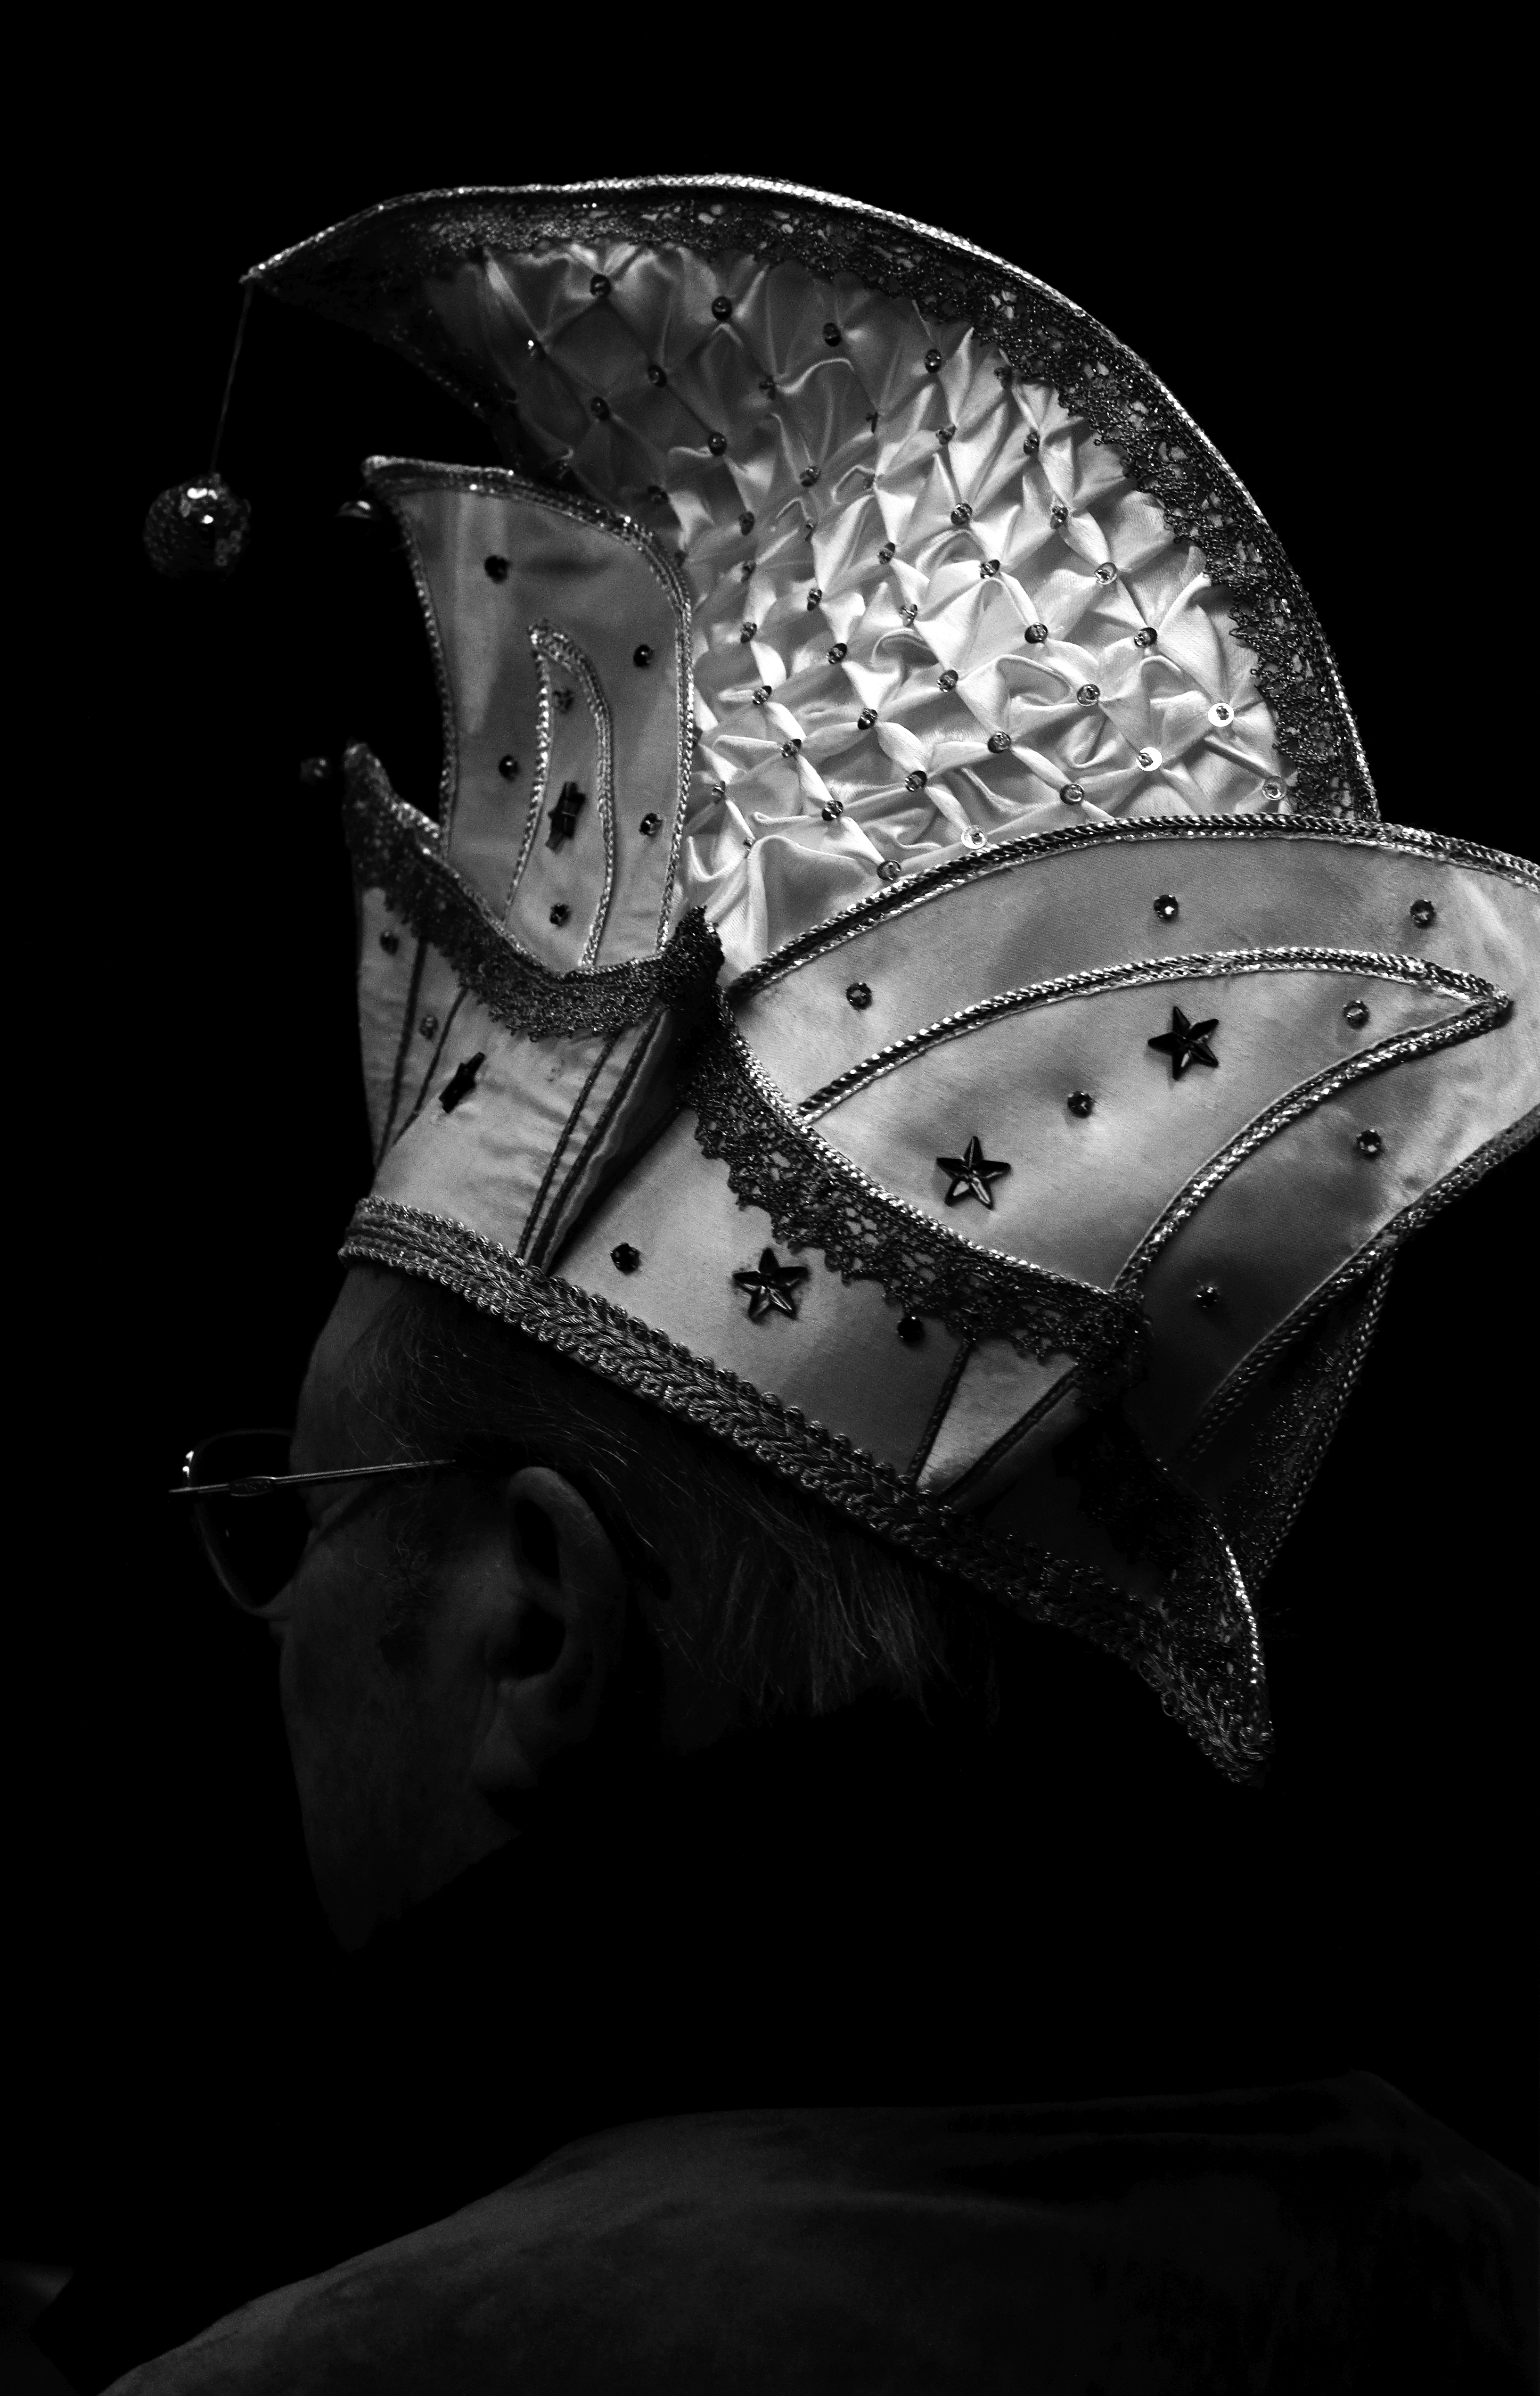
black and white, white, photography, carnival, darkness, clothing, black, monochrome, bw, blackandwhite, blackwhite, illustration, germany, alemania, allemagne, sw, schwarzweiss, schwarzweis, image, frankfurtmain, frankfurtammain, frankfurtam, frankfurtamain, germania, hesse, hassia, hessen, frankfurt, fasching, karneval, schwarzweissfotografie, schwarzweisfotografie, narrekapp, monochrome photography